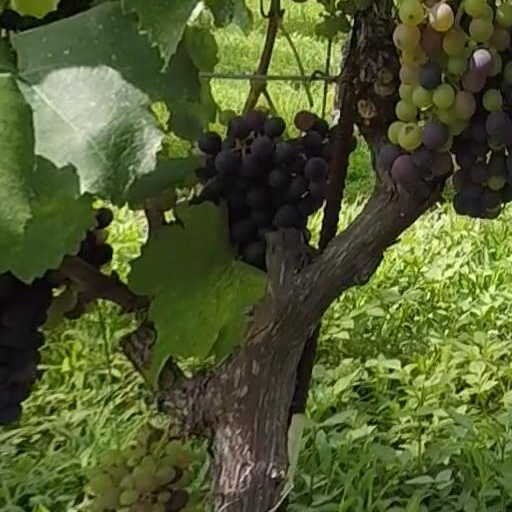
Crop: grape